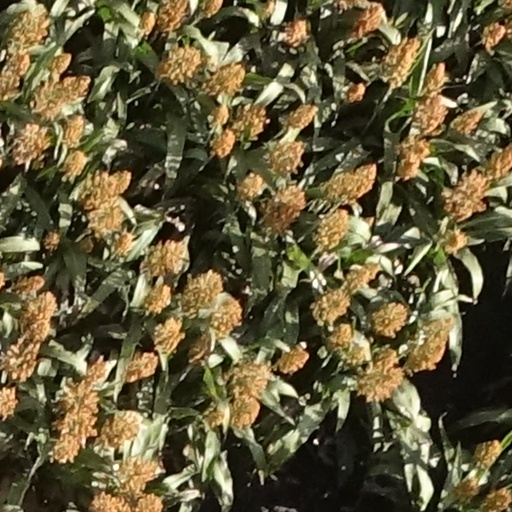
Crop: sorghum